Richmond P. Hobson

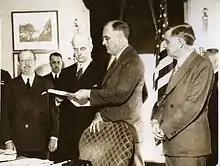
RADM Richmond P. Hobson receives Medal of Honor from President Franklin D. Roosevelt at the White House, 1933

Rank and organization: Lieutenant, U.S. Navy. Born: 17 August 1870, Greensboro, Ala. Accredited to: New York. (Medal presented by President, 29 April 1933.)